Wild Horse Mountain

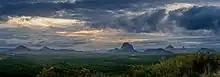
View of the Glass House Mountains from Wild Horse Mountain

Wild Horse Mountain is the smallest of the Glass House Mountains on the Sunshine Coast, Queensland, Australia. It is with the locality of Coochin Creek in the Sunshine Coast Region. The peak rises to . It is located east of the Bruce Highway unlike all other peaks within the Glass House Mountains and thus provides great views of the other mountains.